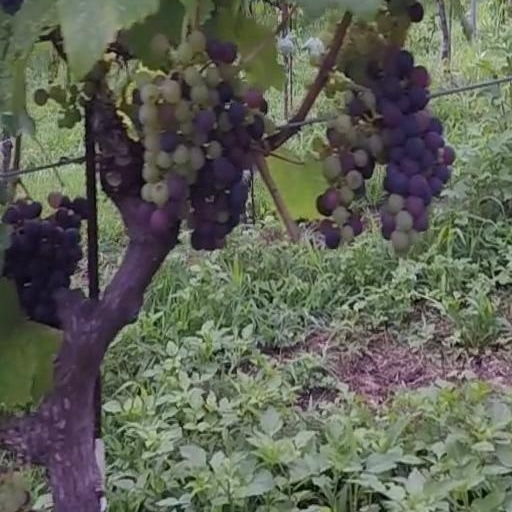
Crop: grape